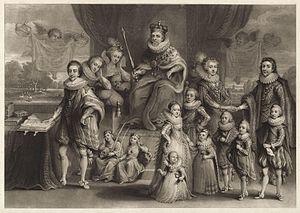
Anne de Danemark est une princesse de la maison d'Oldenbourg née le 12 décembre 1574 à Skanderborg et morte le 2 mars 1619 à Hampton Court. Par son mariage avec Jacques VI et Iᵉʳ, elle est reine consort d'Écosse et d'Angleterre.